Mexican-American folklore

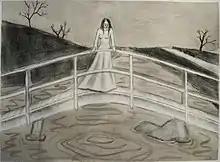
Drawing of the La Llorona

A well-known example in Chicano folklore is La Llorona, the weeping woman. There are varying different variations of La Llorona. One common account is that she is the ghost of a murderous mother who haunts near water like river banks or lake shores. She is always described as having long hair, down below her waist, and is seen wearing a white gown. As the tale goes, her lover left her with their two children. Angry, she drowned her children in an act of revenge or grief. For that reason, she is doomed to walk the earth forever in search of her children. La Llorona “serves as a cultural allegory, instructing people how to live and act within established social mores”. Her tale is often used as a bedtime story to get children to go to sleep or behave when out in public. Given the popularity of the legend, there are many works done by “folklorists, literary critics, anthropologists, and feminist writers. Children's books, short stories, novels, and films” are just a few of the ways La Llorona has been inscribed into history. As Gloria Anzaldua, a scholar of Chicana cultural and feminist theory, discussed in her article “How to Tame a Wild Tongue”, living on the U.S. side of the border made it difficult for Hispanics to relate to their national identity due to their oppression by Anglo-American colonizers. These colonizing groups forced those of Hispanic descent to speak English at schools and other institutions. Anzaldua stated how she recalled being caught speaking Spanish at recess and got “three licks on the knuckles with a sharp ruler.”